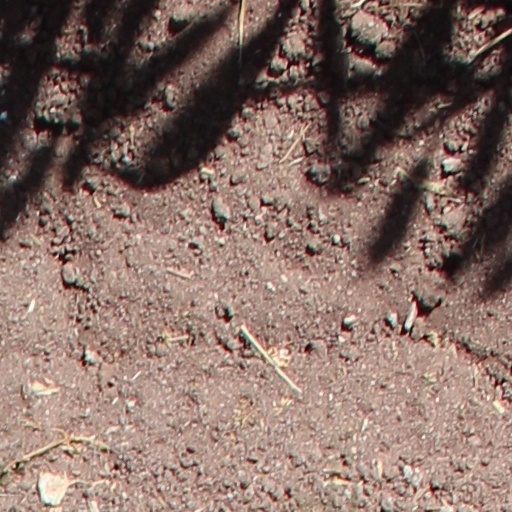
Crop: wheat